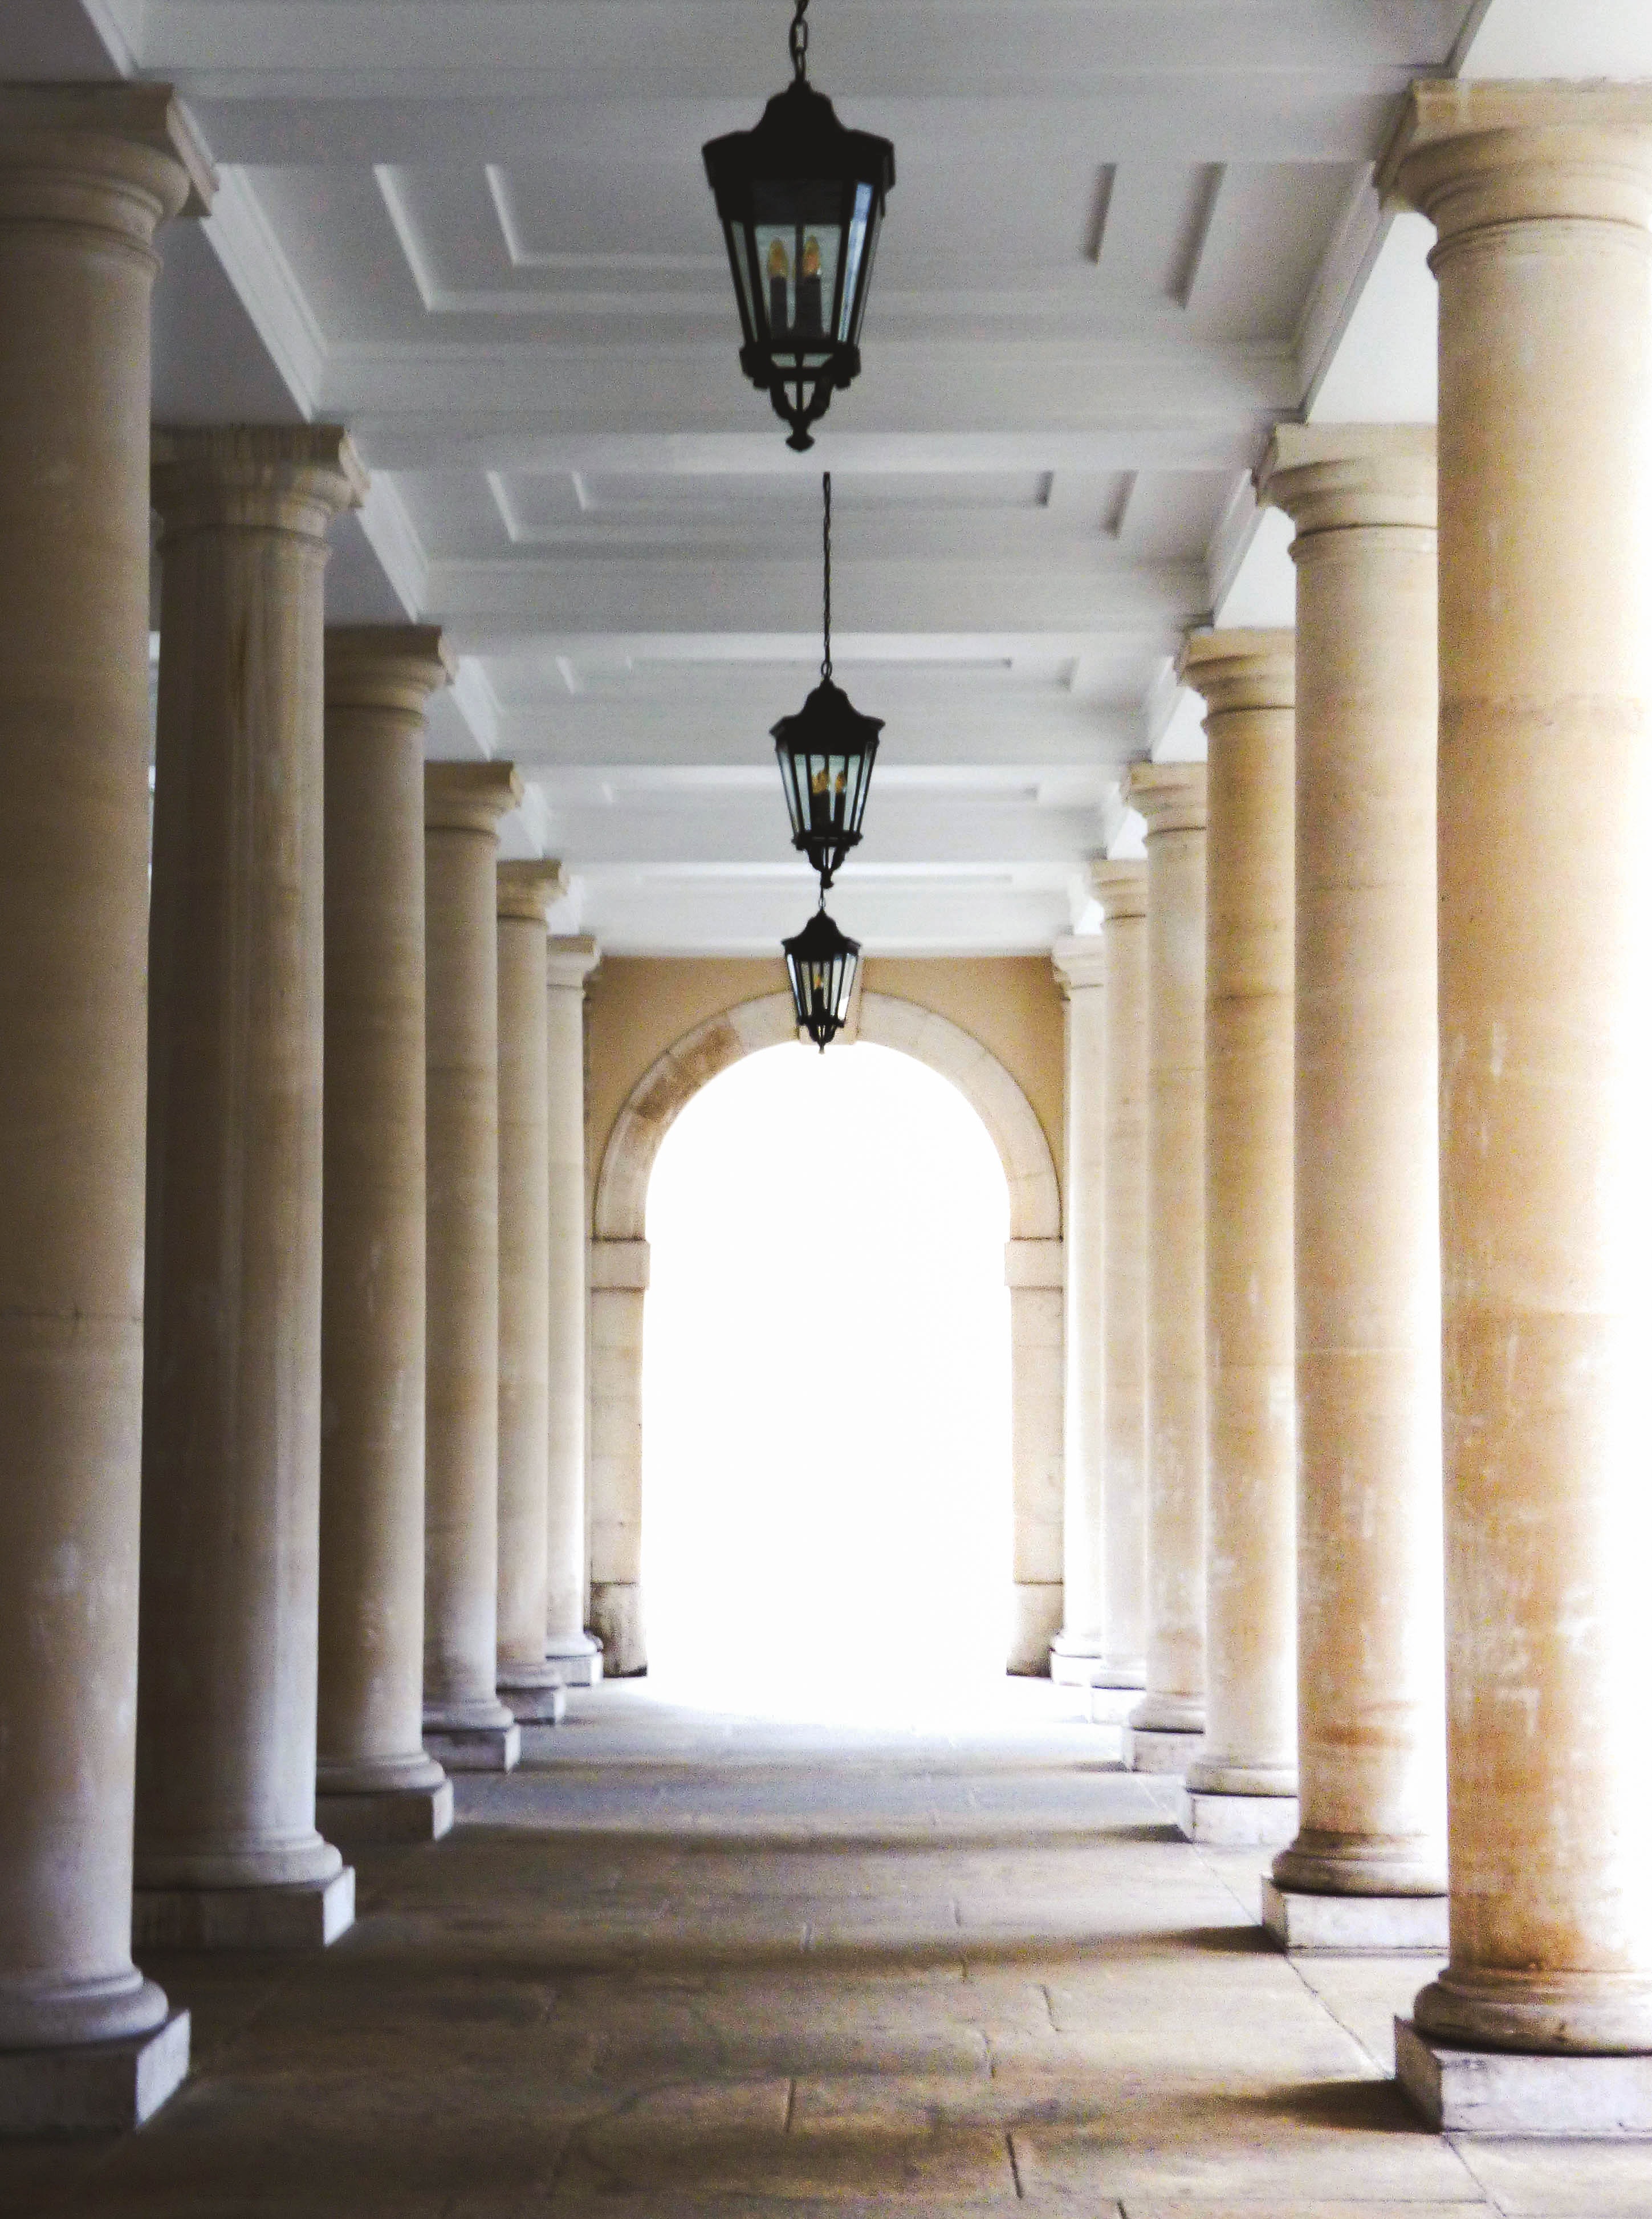
column, classical architecture, arch, architecture, light, building, lighting, symmetry, ceiling, arcade, stock photography, hall, tourist attraction